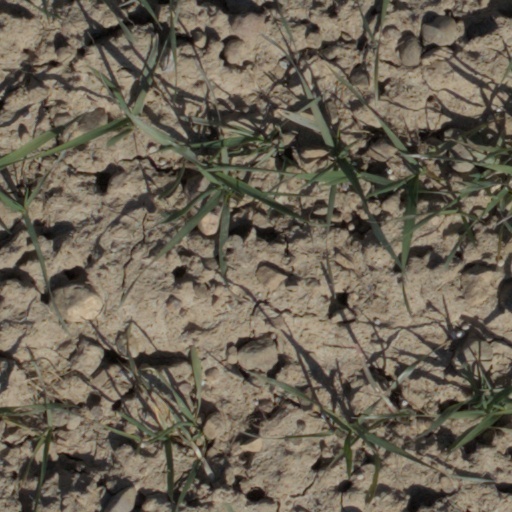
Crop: wheat